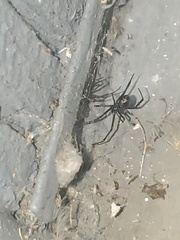
Species: Lactrodectus_hesperus